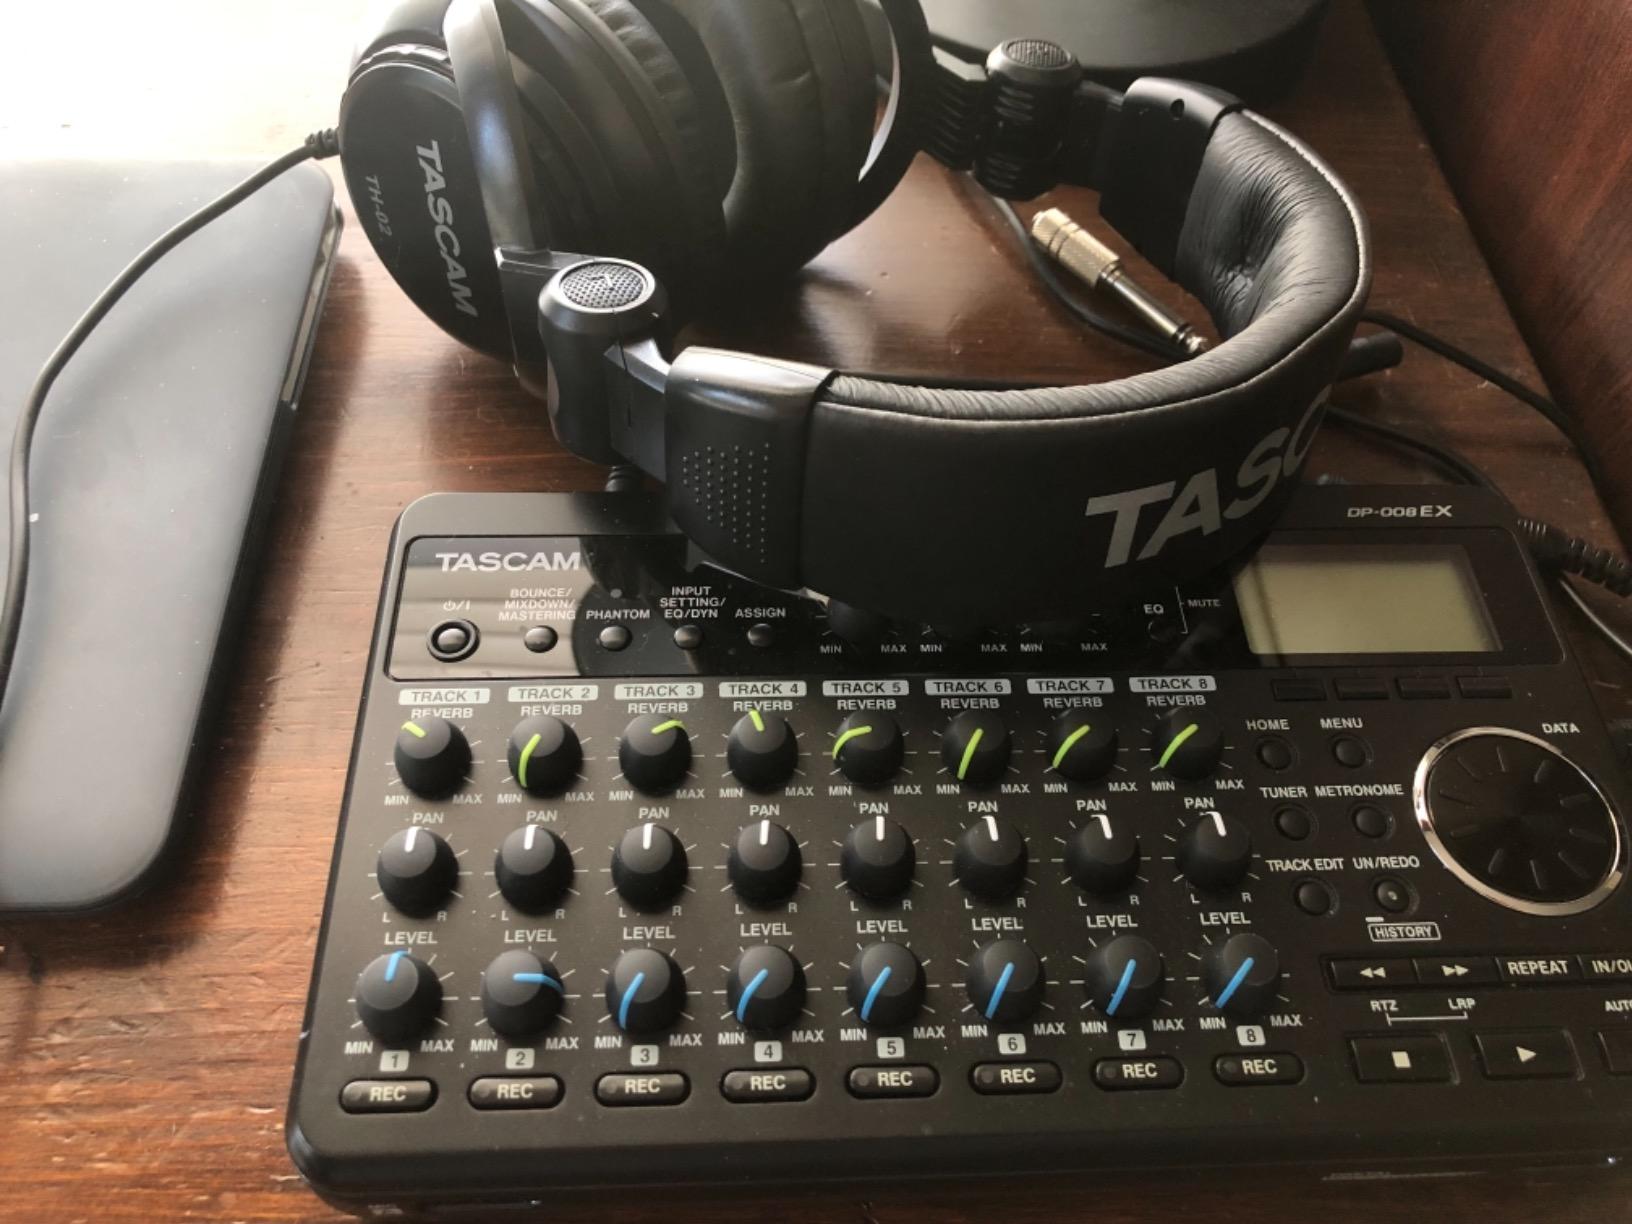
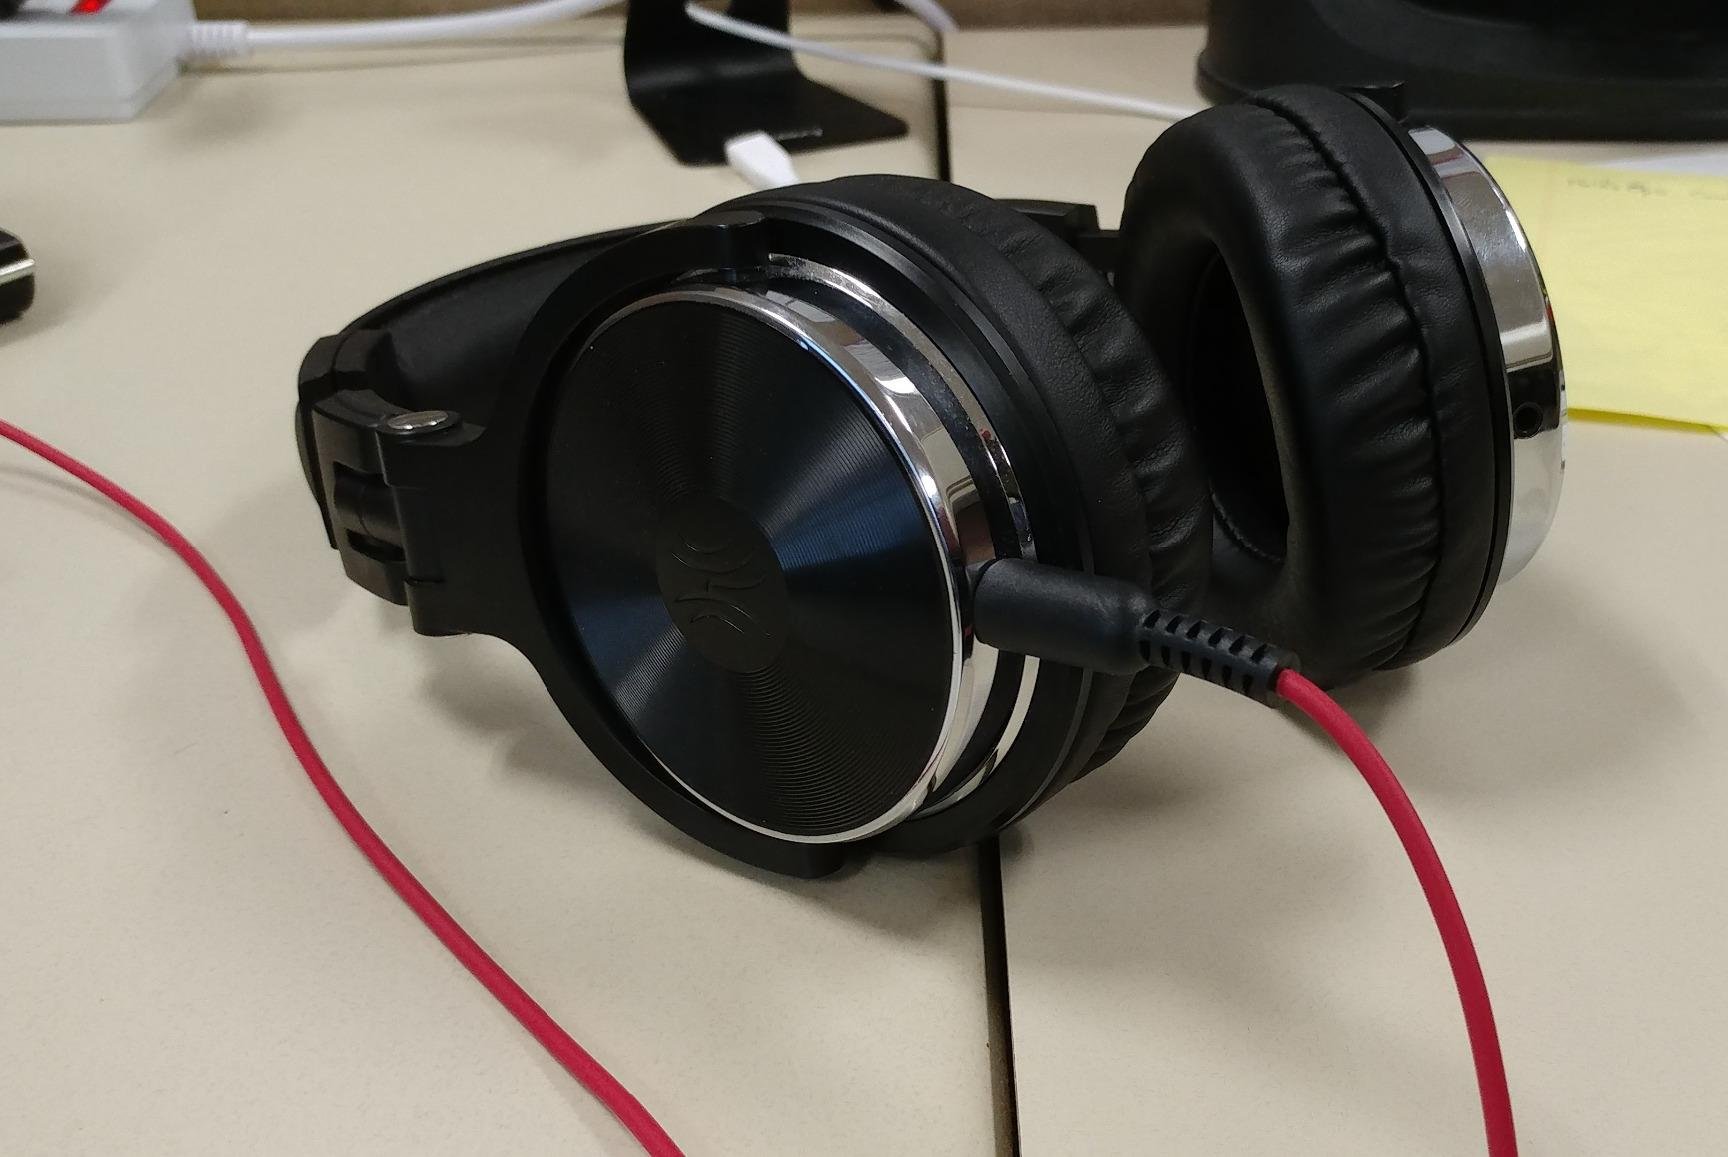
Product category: headphones
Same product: no